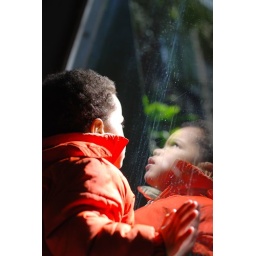
reflections in the monkey house